McAnally-Hilgemann Racing

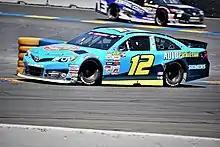
Lawless Alan in the No. 12 car at Sonoma Raceway in 2019.

In 2024, McAnally fielded the No. 81 truck part-time for Corey Day at Bristol and Martinsville.